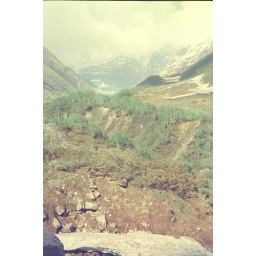
Valley of flowers near Badrinath at the early part of the season with Pushpavati river in foreground and Rataban peak at the rear.